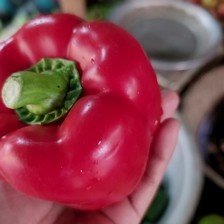
Label: capsicum